Amstrad GX4000

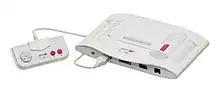
GX4000 with gamepad

The Amstrad GX4000 is a home video game console developed and marketed by Amstrad. It was released exclusively in Europe in September 1990, and was the company's only attempt at entering the console market. As part of the third generation of consoles, it was the first British-manufactured programmable games console.